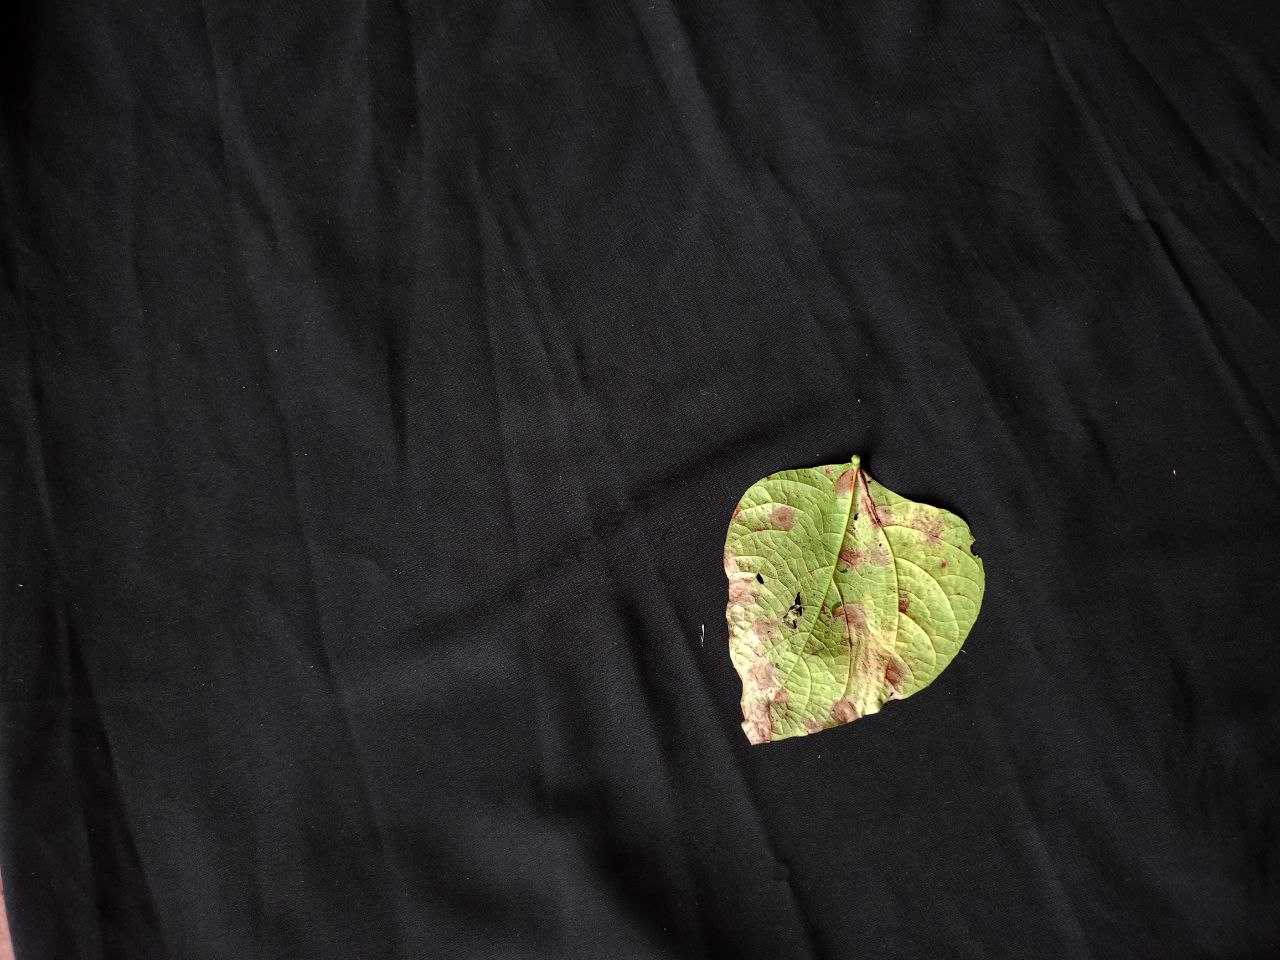
Crop: bean
Leaf condition: Blight